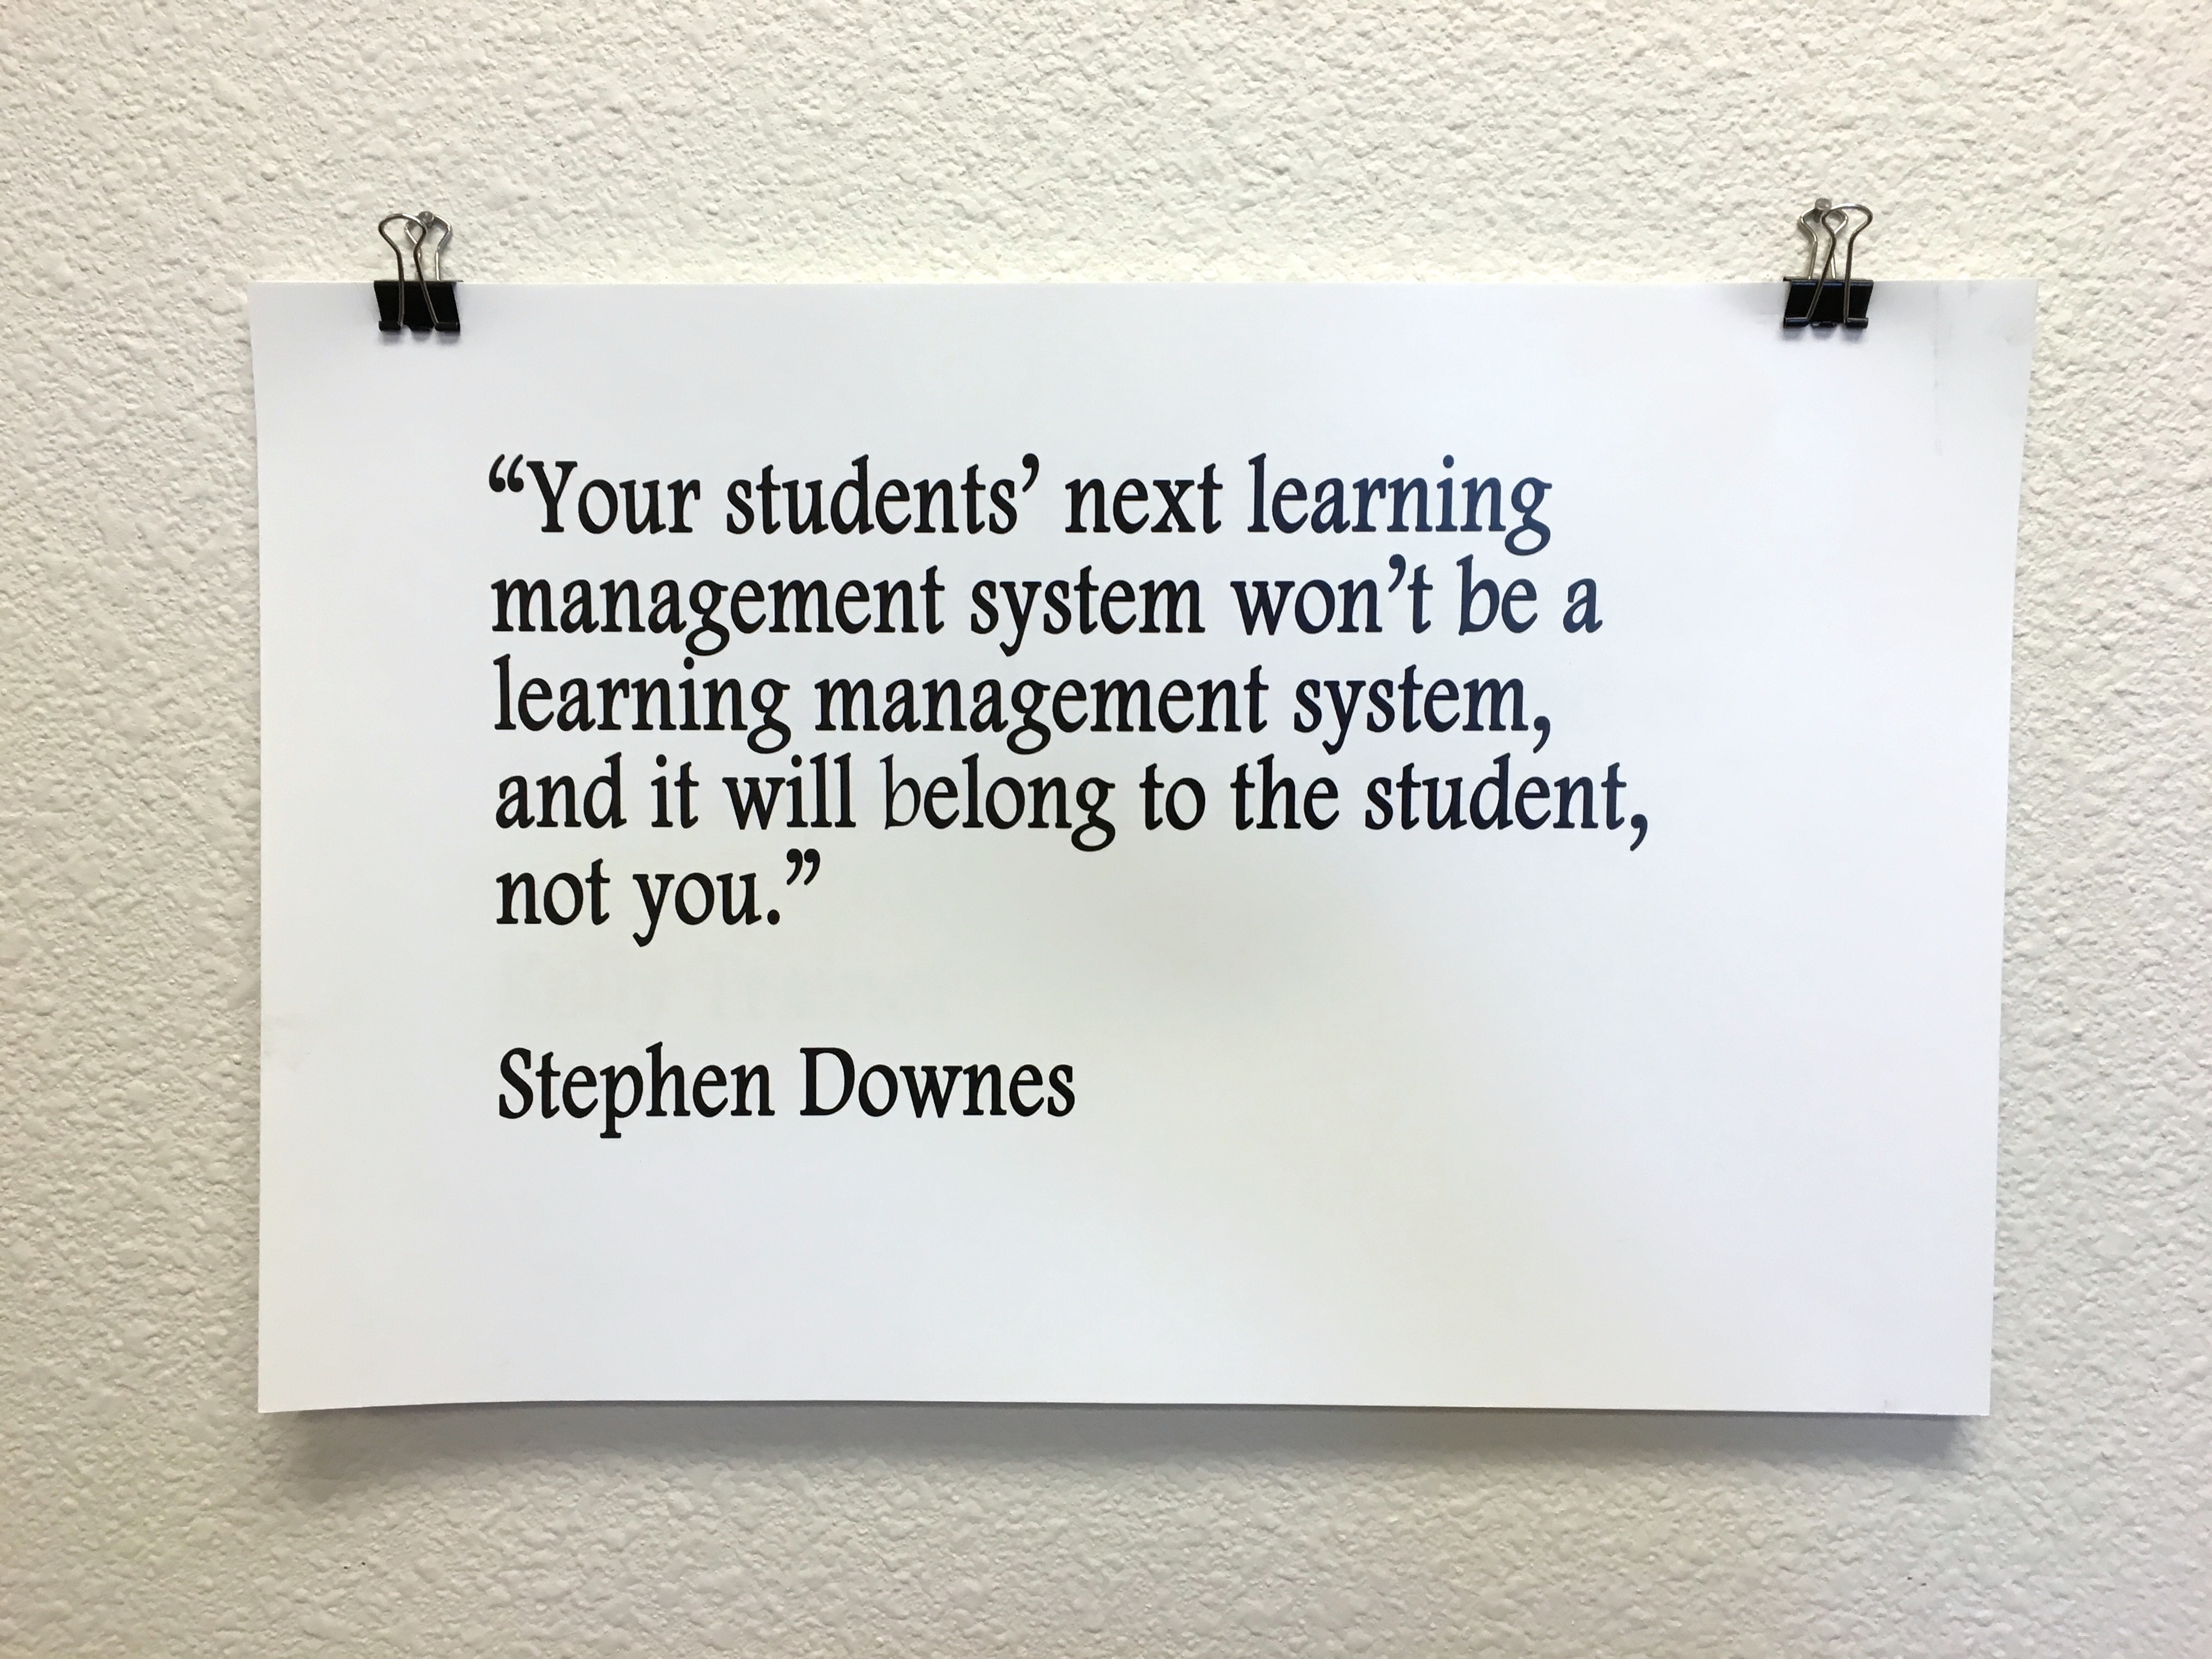
writing, advertising, brand, font, text, handwriting, calligraphy, document, presentation